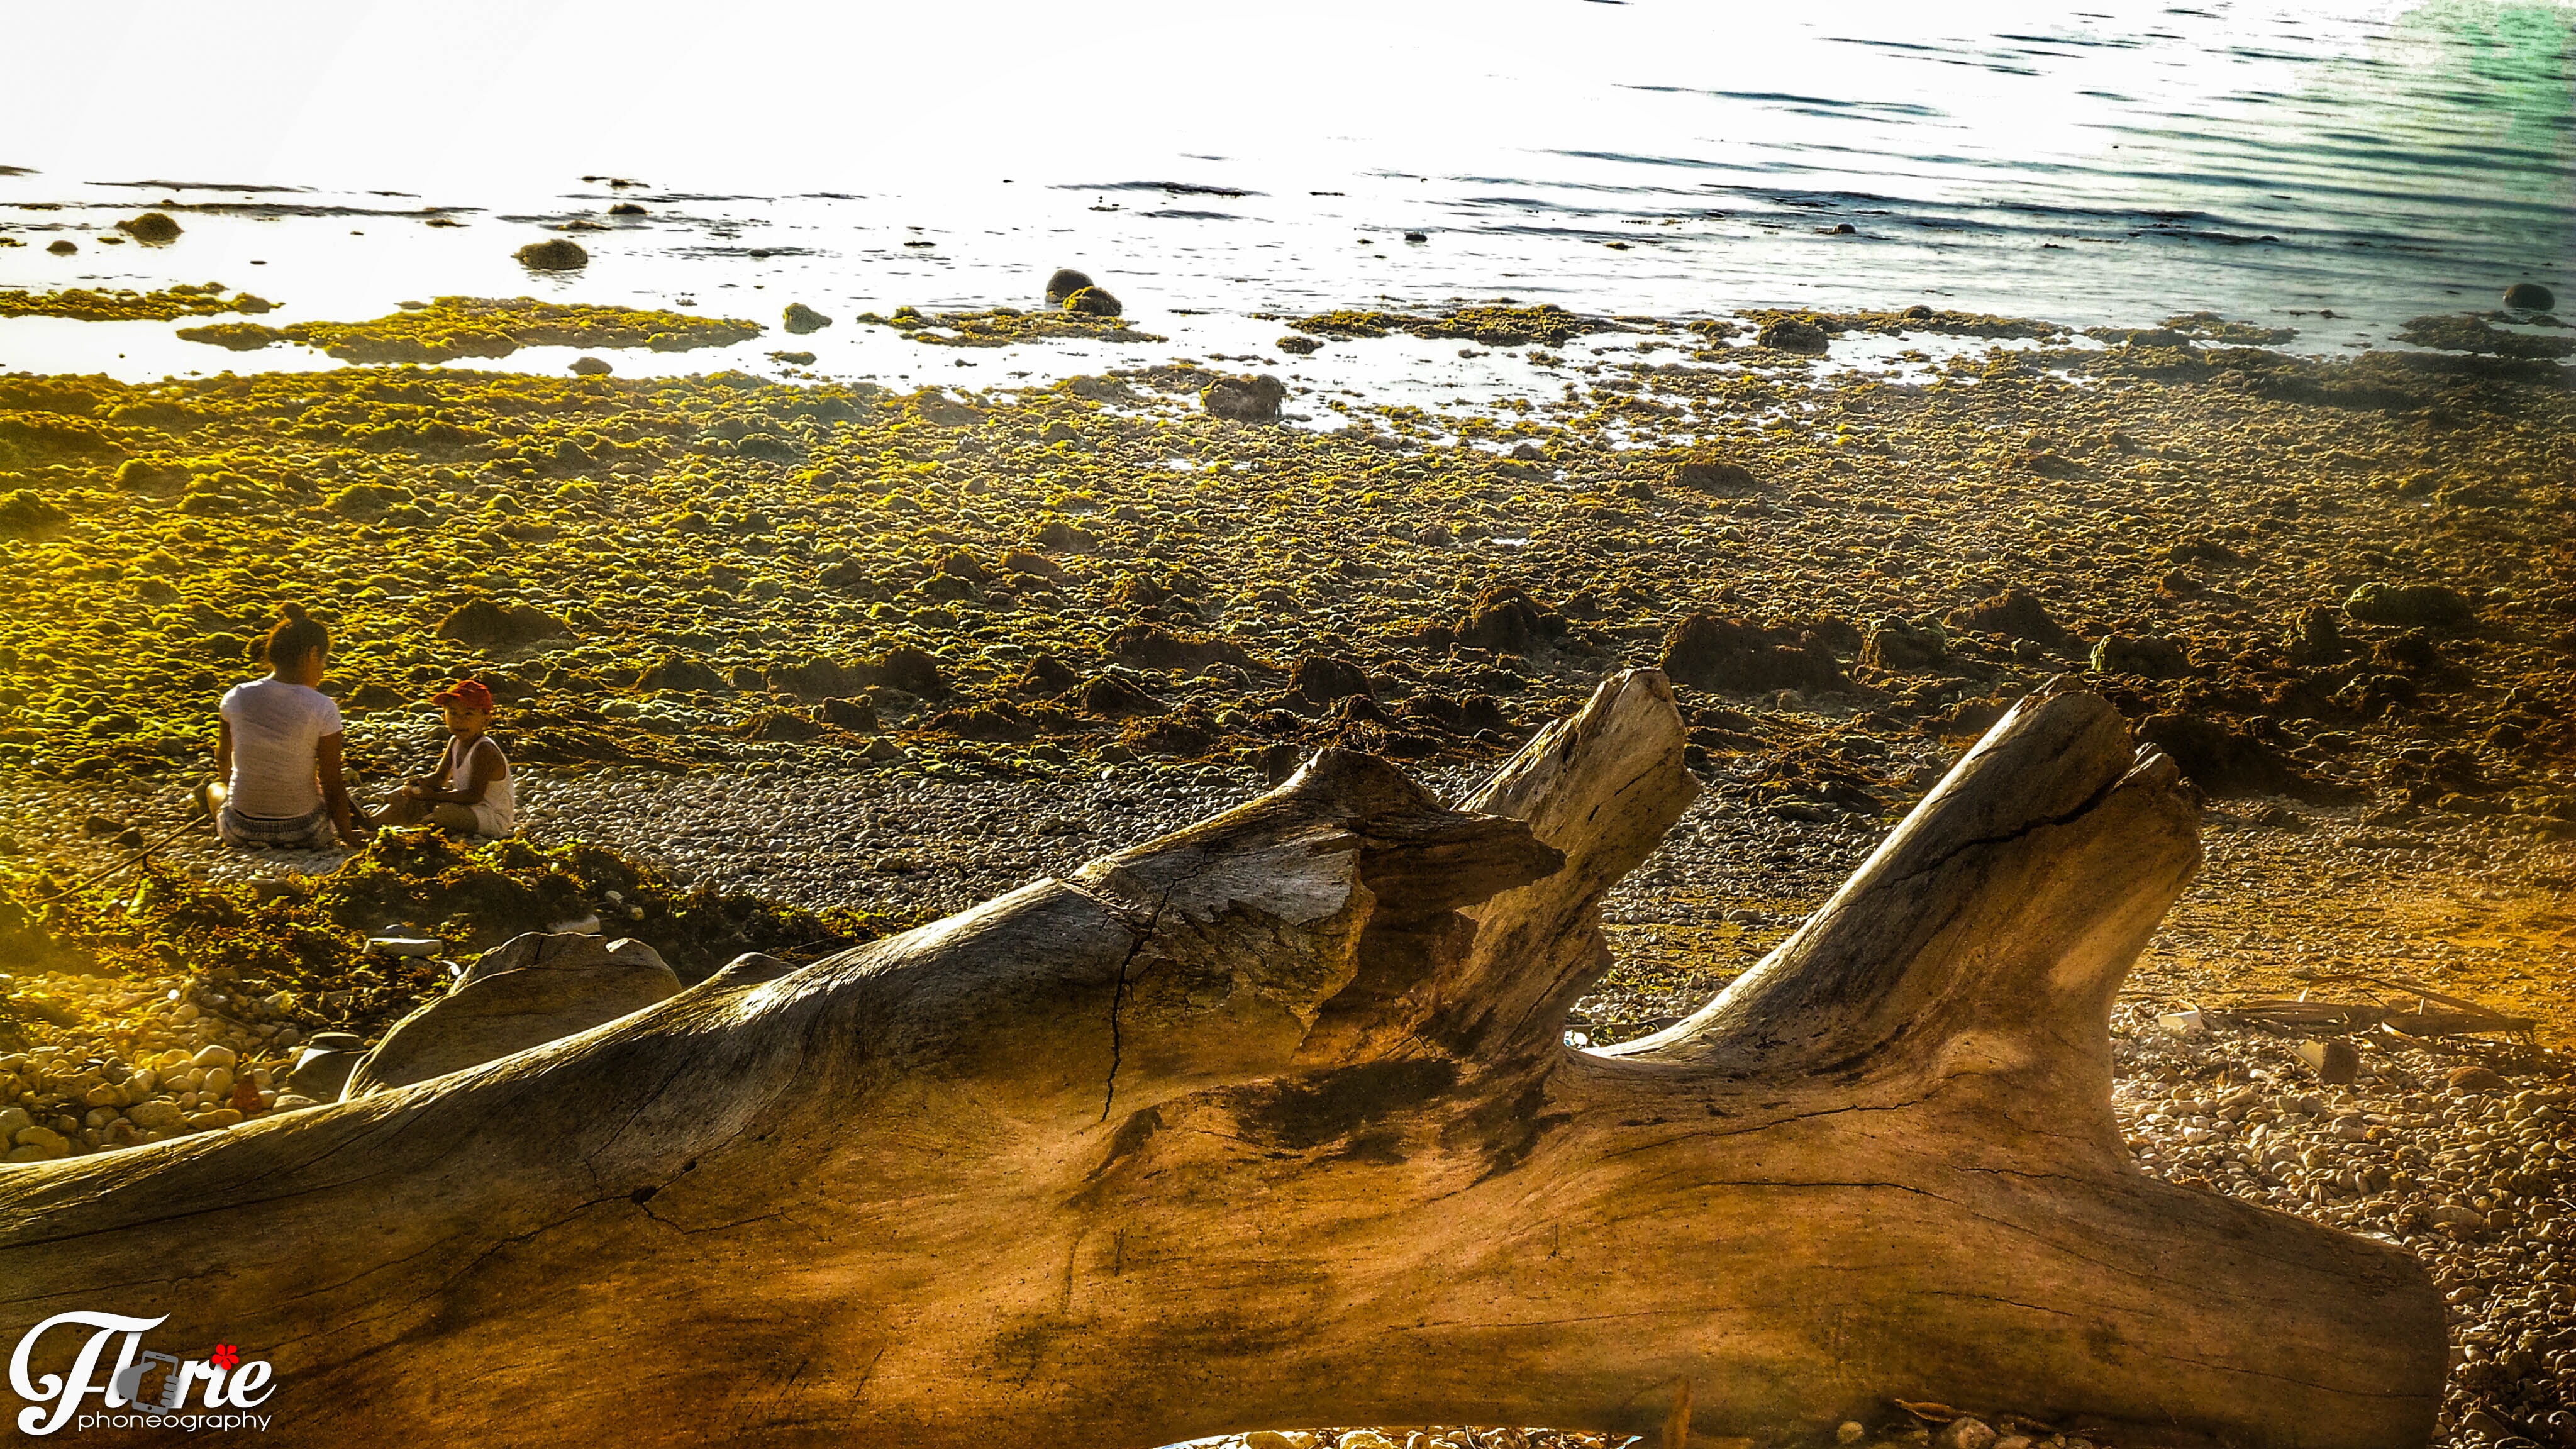
sea, wildlife, wetland, habitat